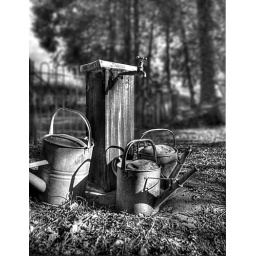
Watering cans in black and white